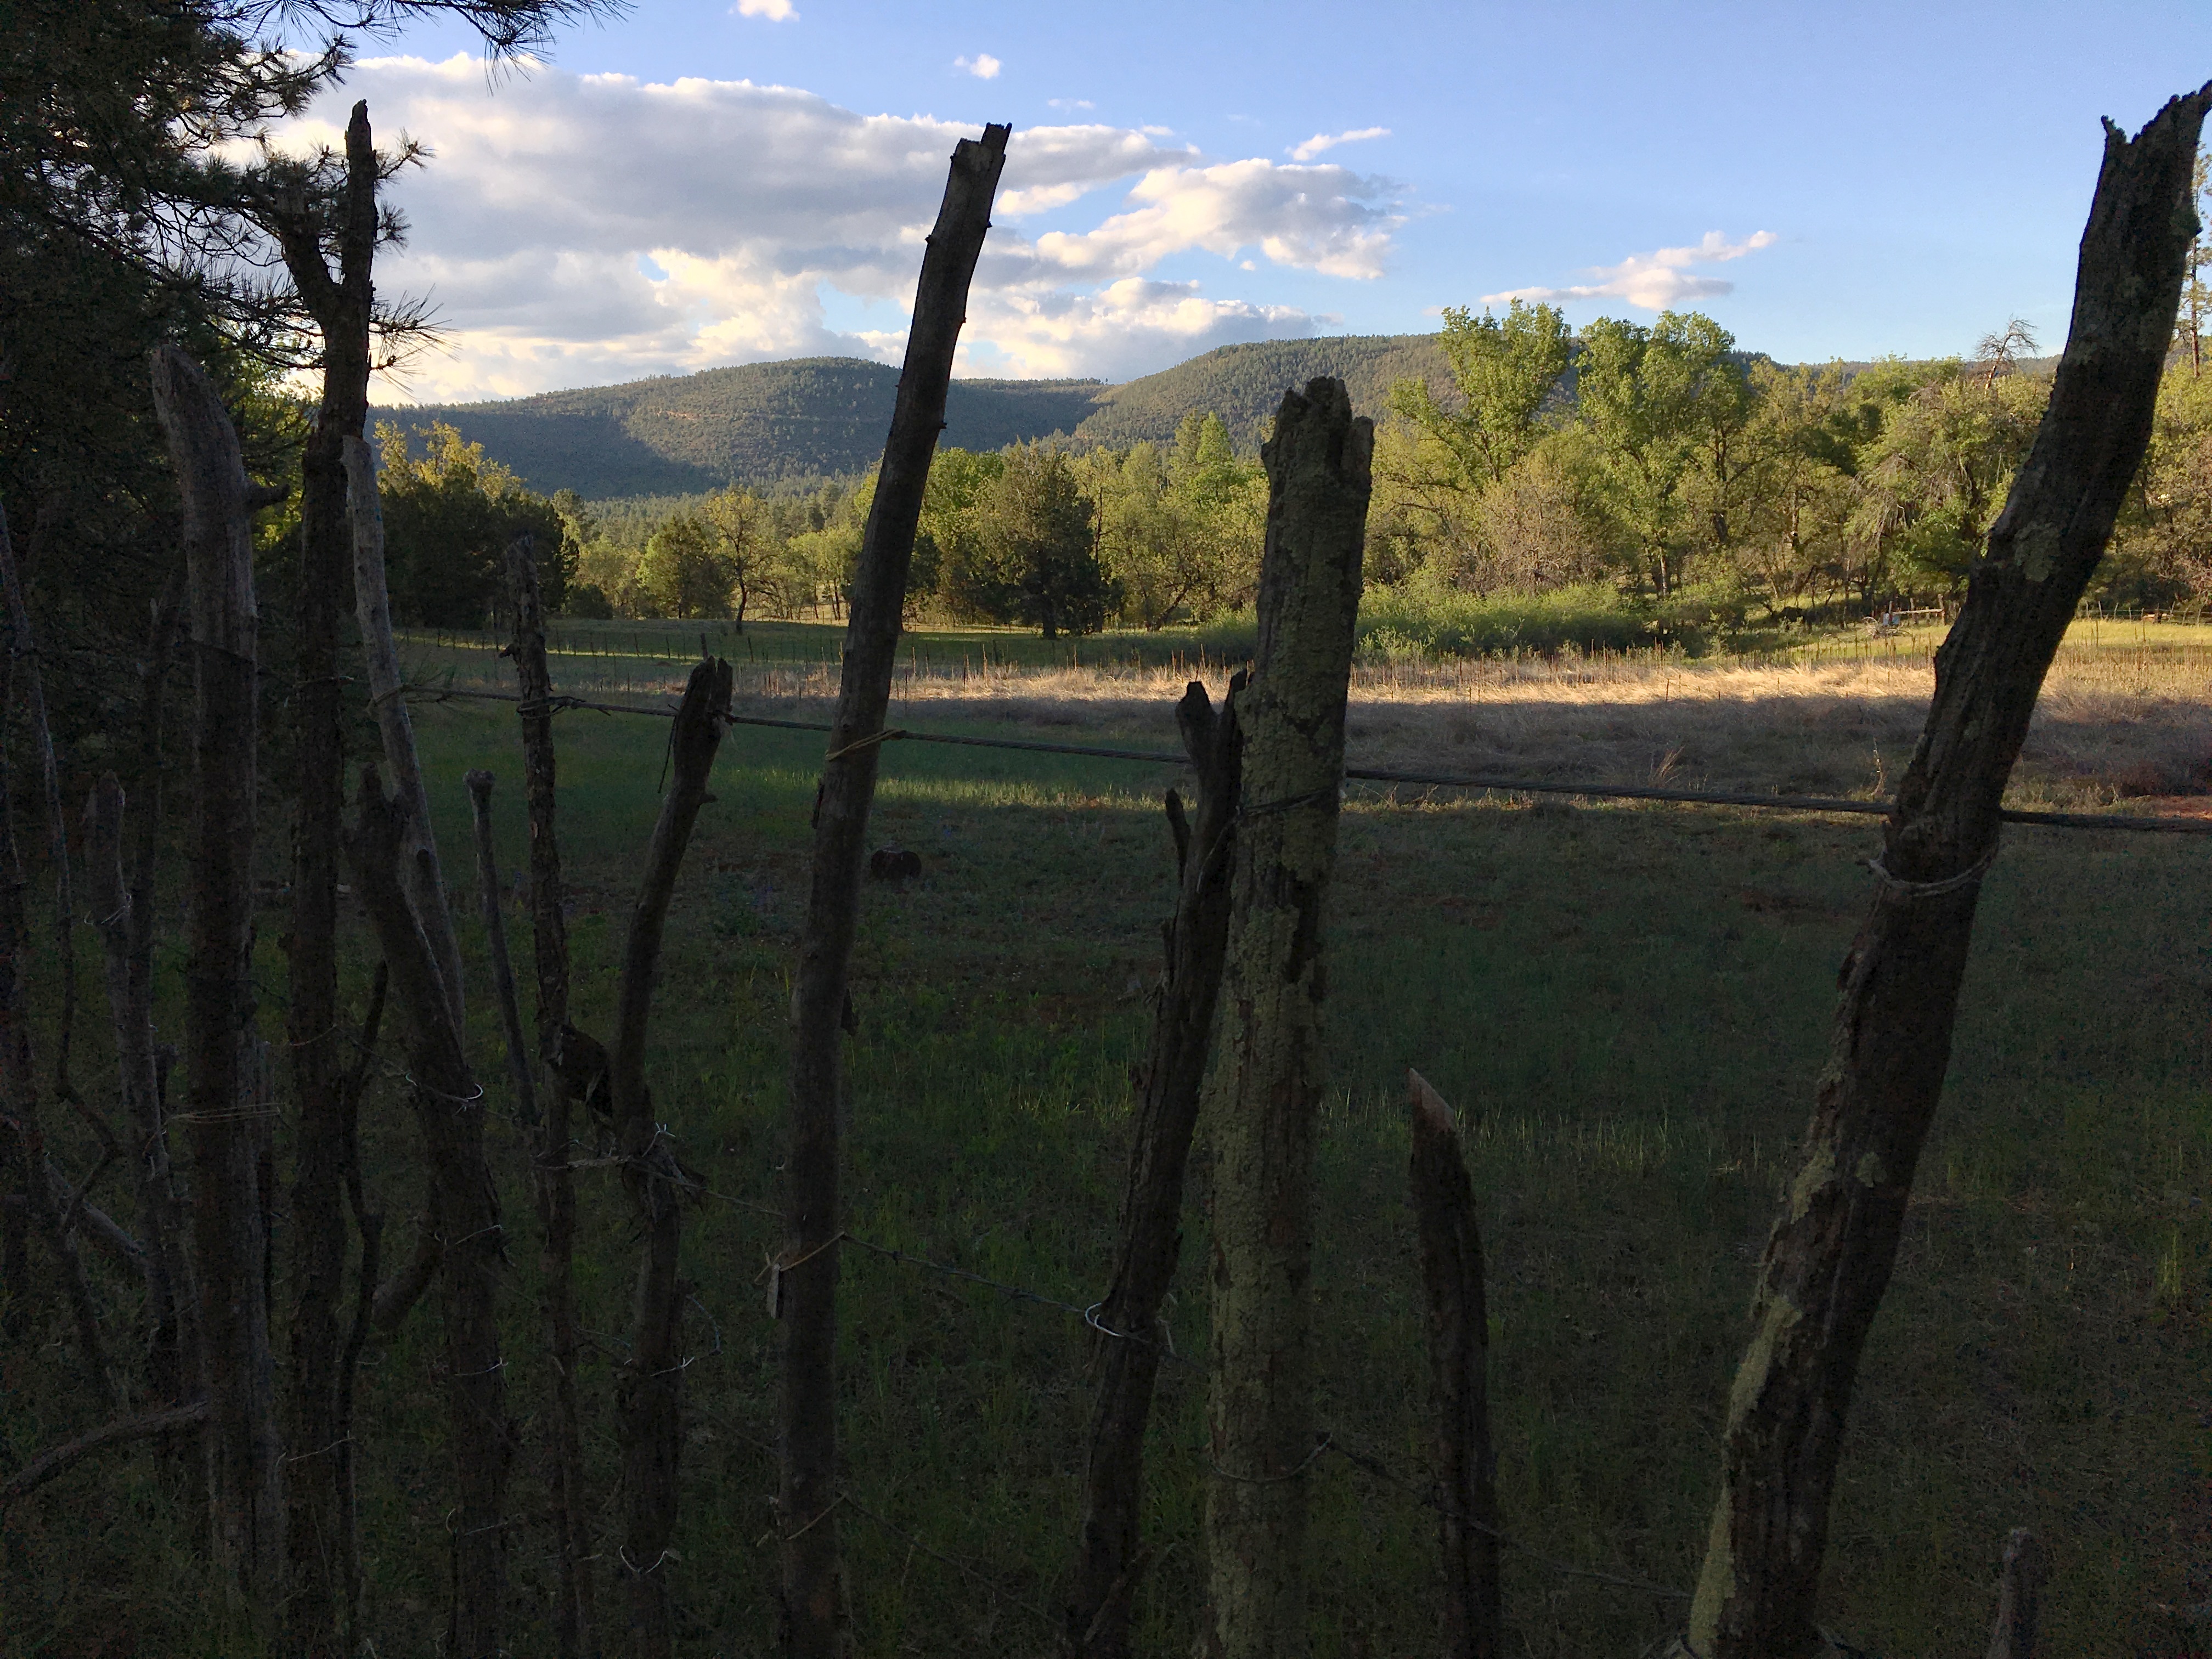
landscape, tree, nature, forest, grass, wilderness, mountain, hill, lake, green, reflection, wetland, habitat, ecosystem, rural area, natural environment, geographical feature, woody plant, mountainous landforms